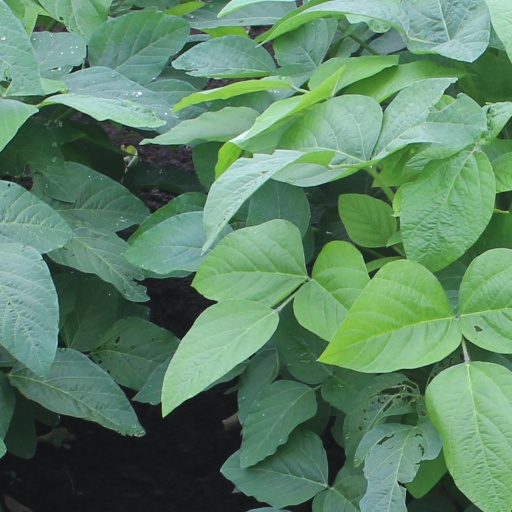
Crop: soybean